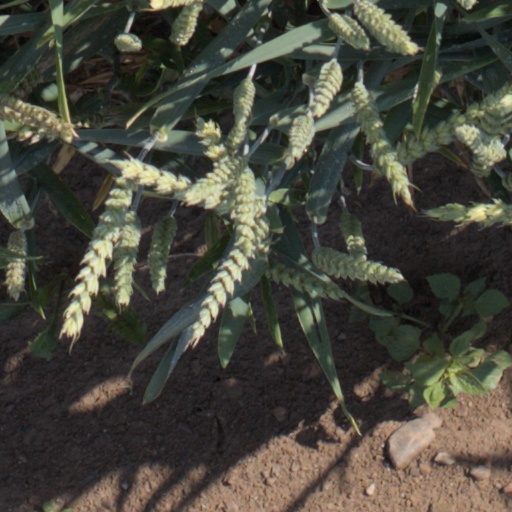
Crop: wheat